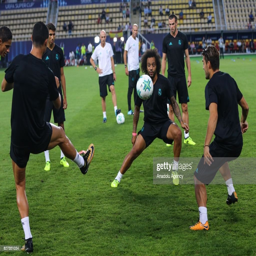
football player attend the last training ahead of the match .